Edward Kernan Campbell

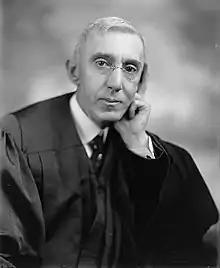
Harris & Ewing photo, circa 1920.

Edward Kernan Campbell (April 17, 1858 – December 7, 1938) was chief judge of the Court of Claims.